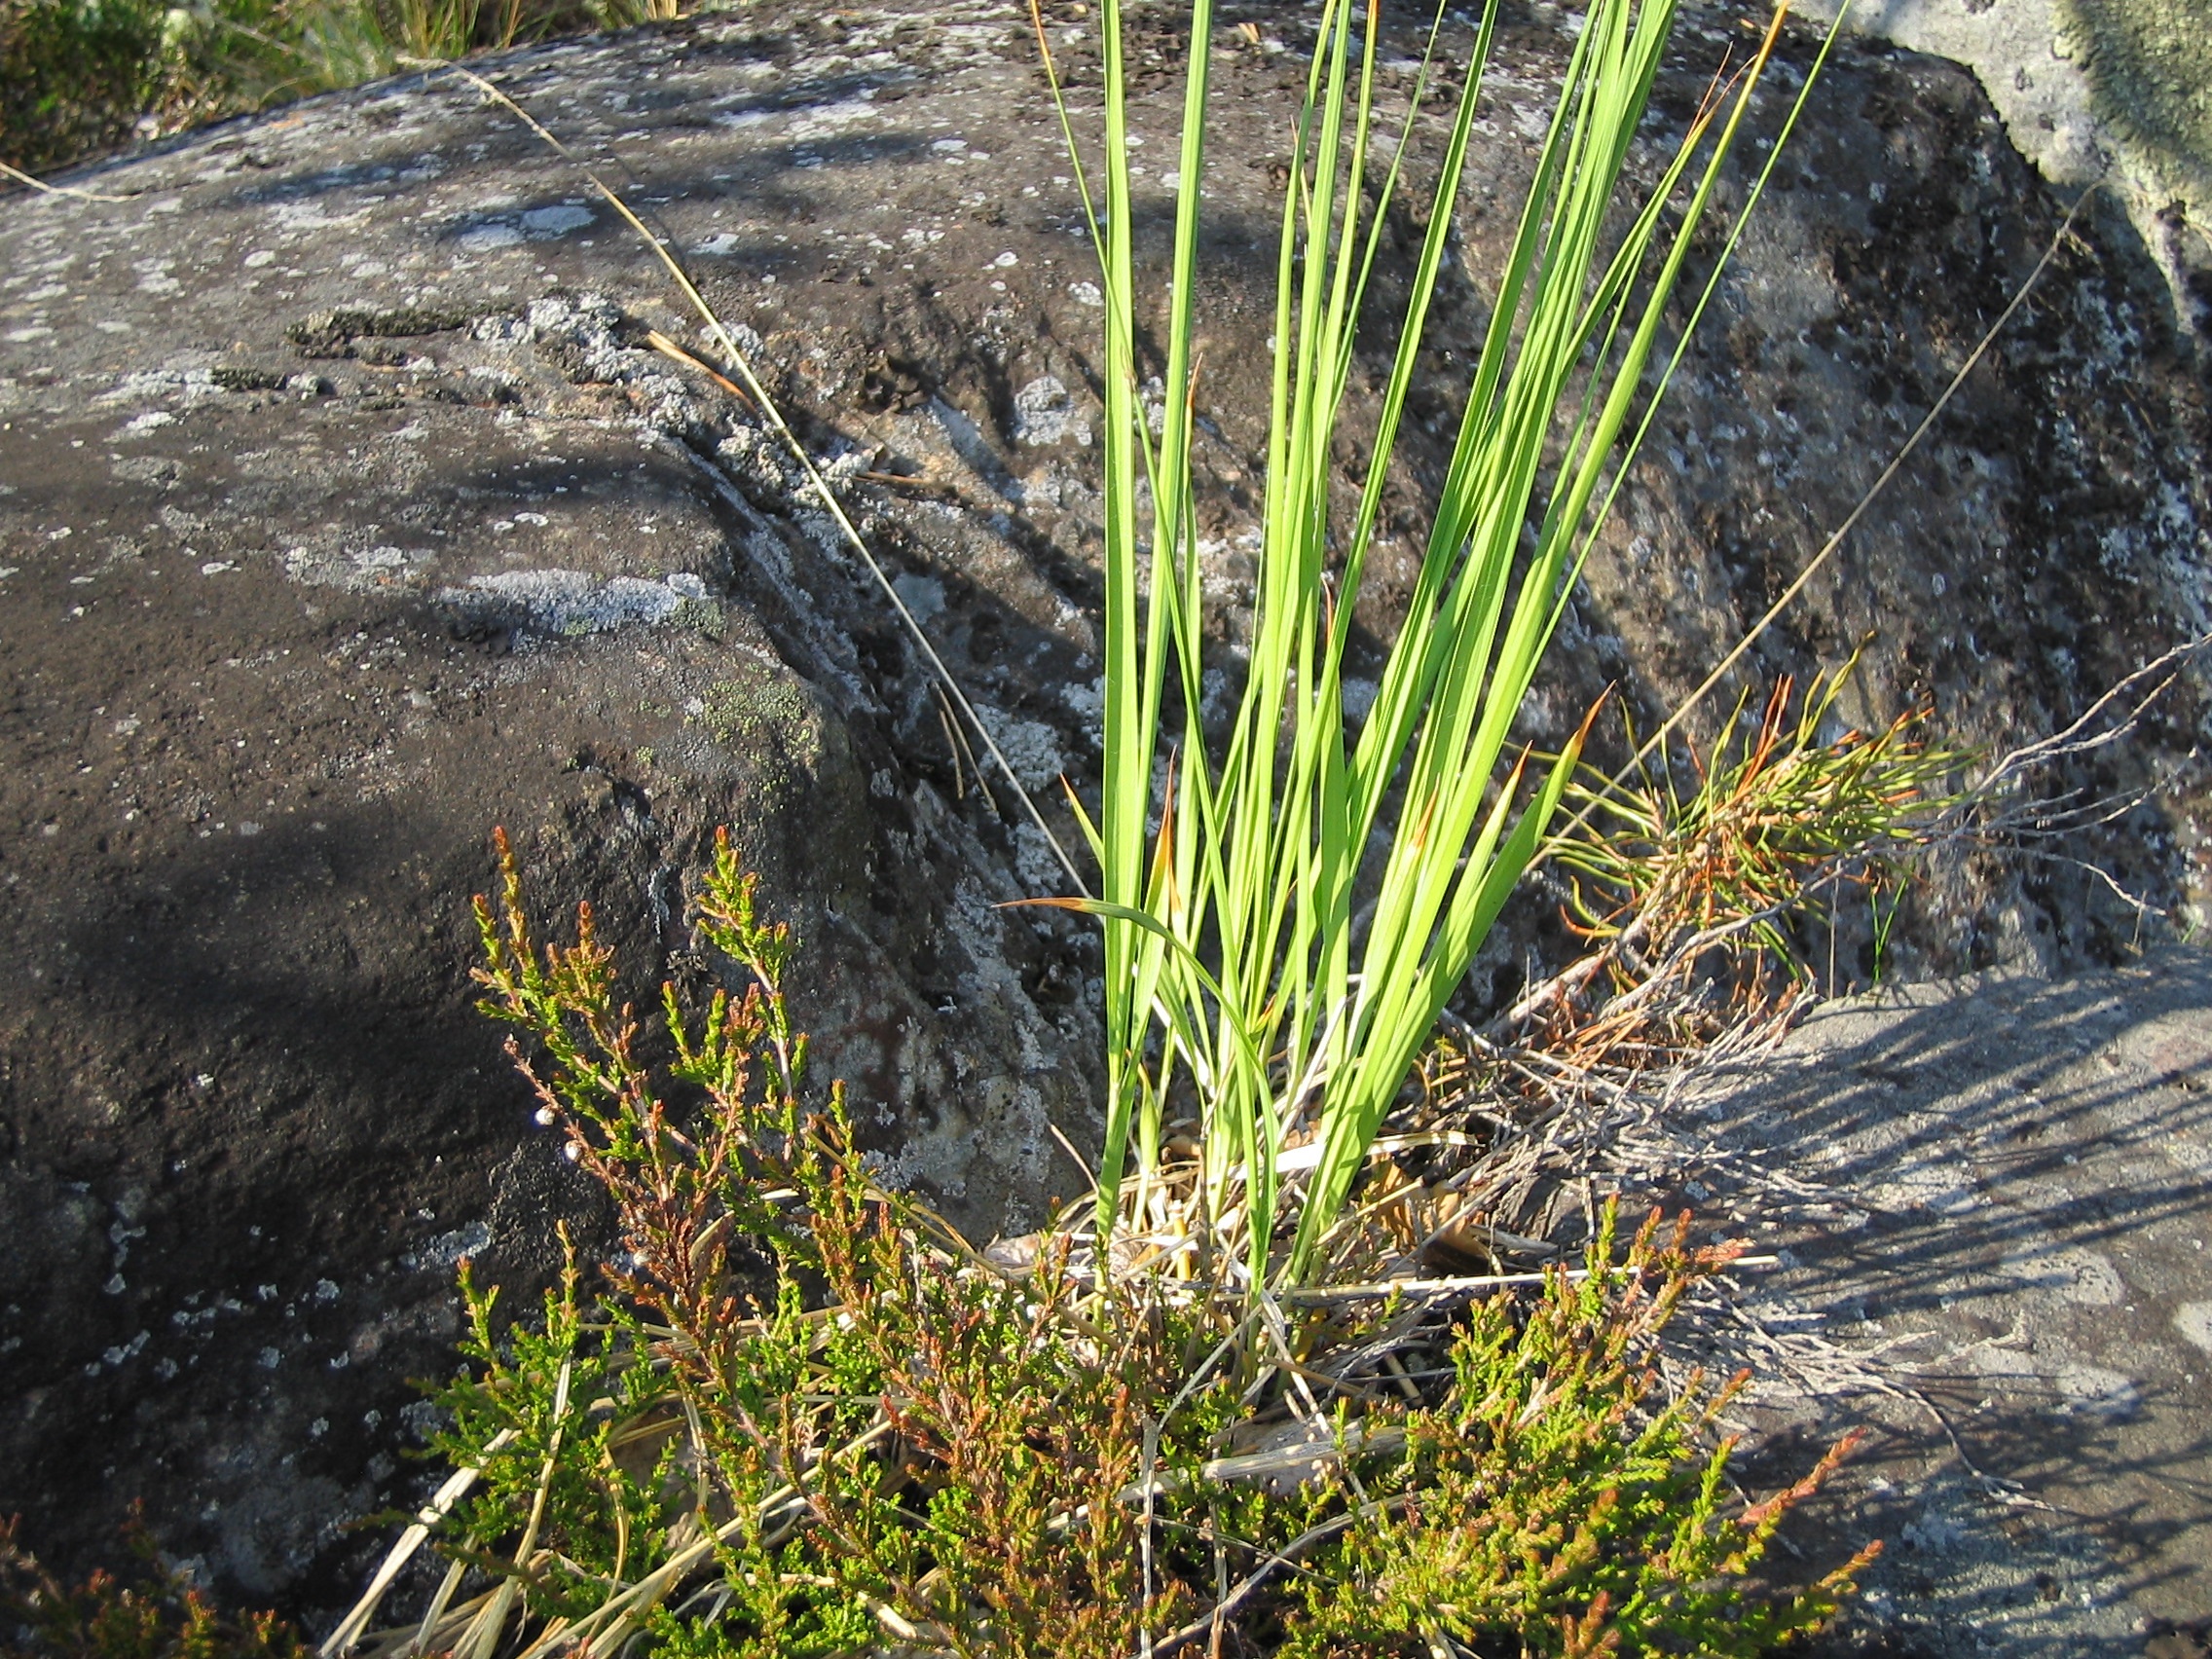
nature, grass, flower, stone, pond, wildlife, stream, green, soil, garden, wetland, grass family